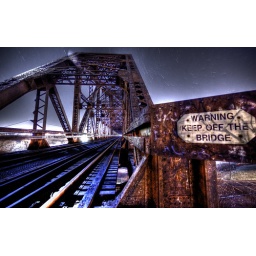
HDR, composed of 5 different exposuresSweet bridge in PA. Was afraid a train was going to come, arrr.